Ambrose Shea

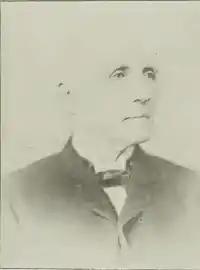
Sir Ambrose Shea in his later years

Although Shea retained his seat in the 1882 election, he began campaigning for employment with the British imperial government. After receiving a knighthood in 1883, he began expressing his desire to become governor of Newfoundland. Previous government service had given him a favourable standing with the Colonial Office, which indicated to Shea that his services would be properly rewarded. However, he found himself in competition with Carter for the same position.